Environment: real
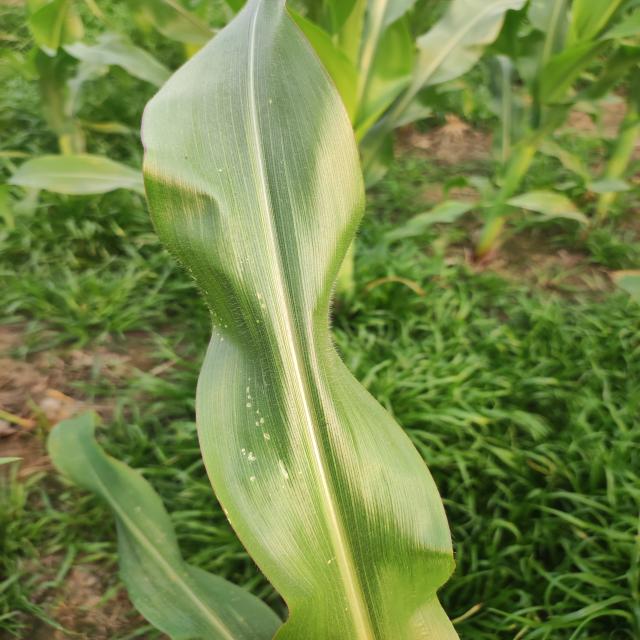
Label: fall_armyworm